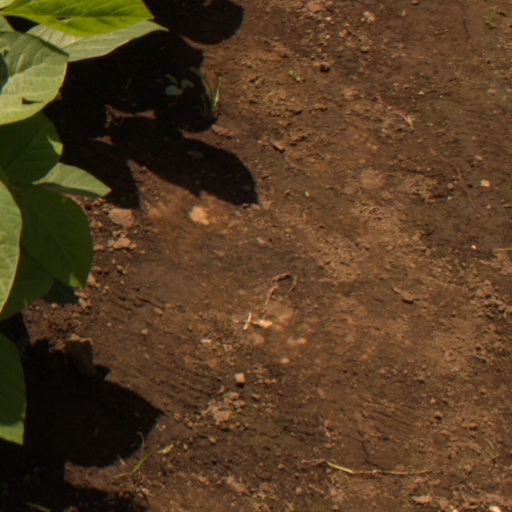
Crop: soybean